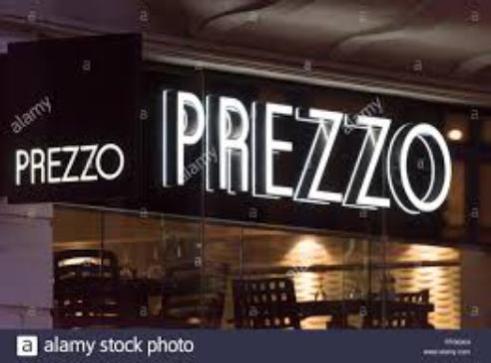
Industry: Food